Acme (card game)

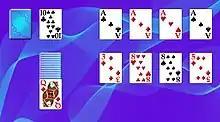
Game layout

Acme has four tableau locations or depots initially of one card each, and they are built down in suit. There are also four foundations that build up in suit. The reserve pile contains 13 cards which can be played onto the foundations or tableau. The player turns up one card at a time from the talon, the cards remaining in his or her hand.